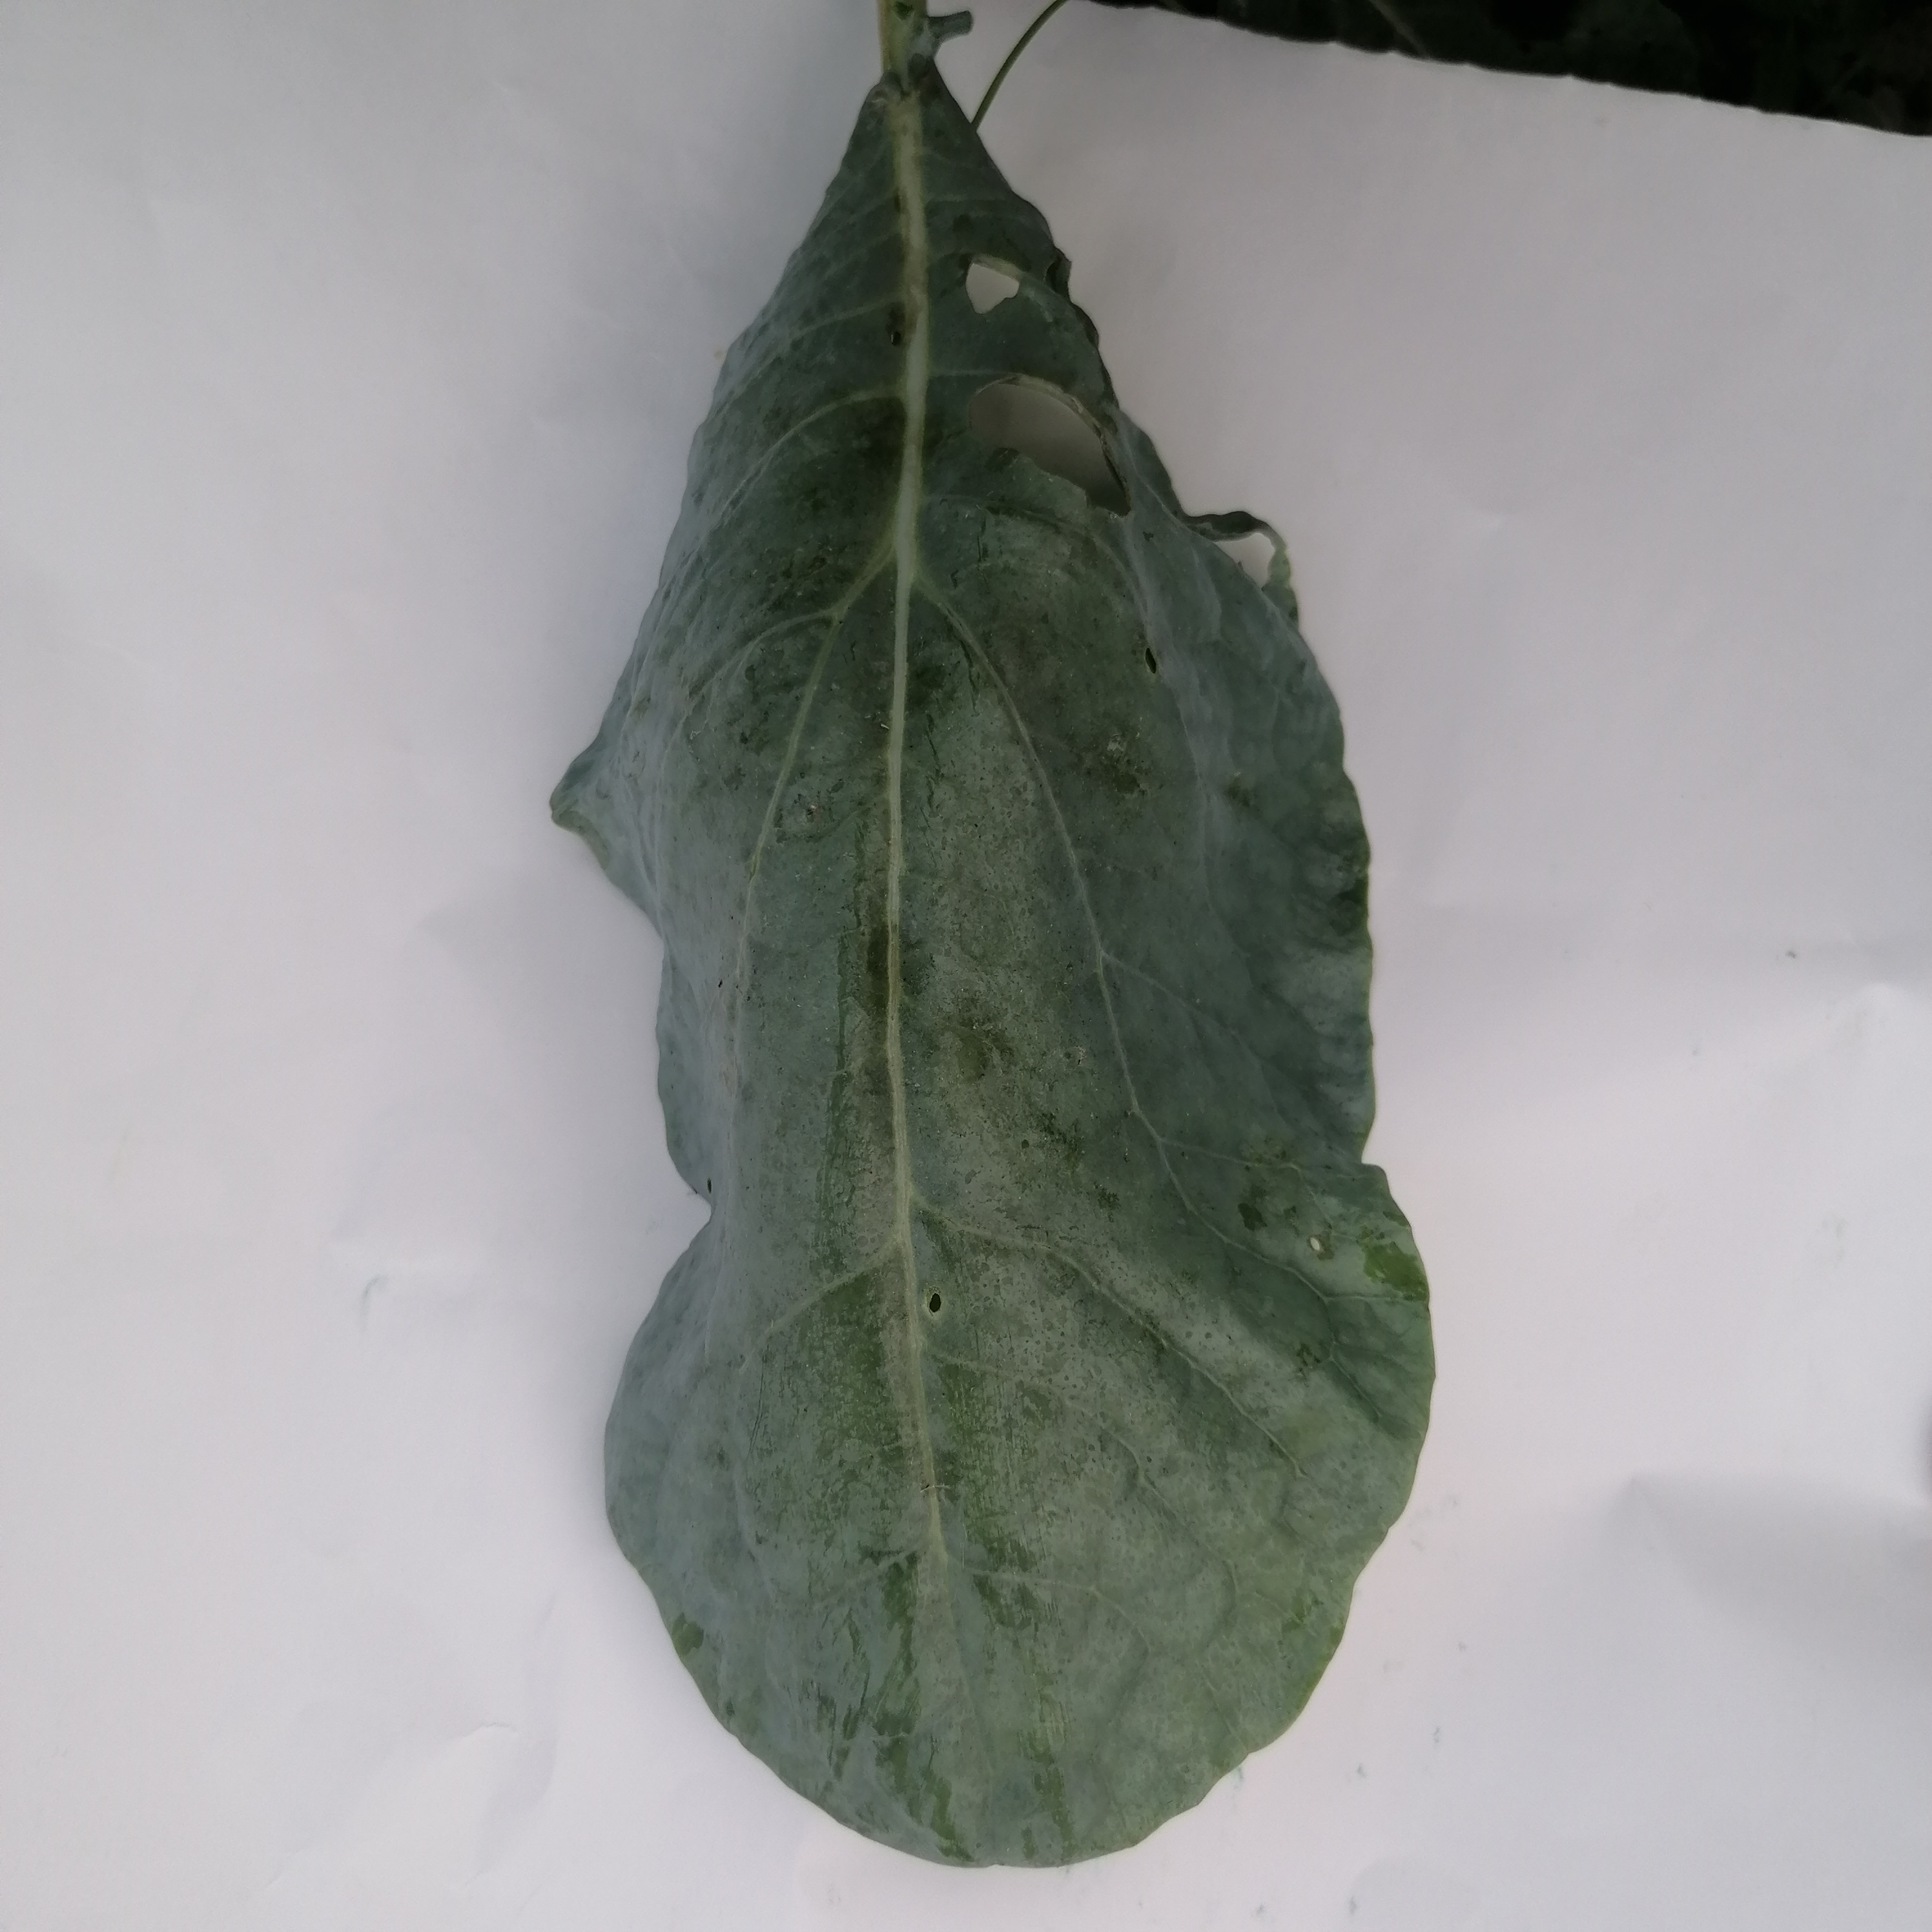
Label: Insect Hole